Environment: real
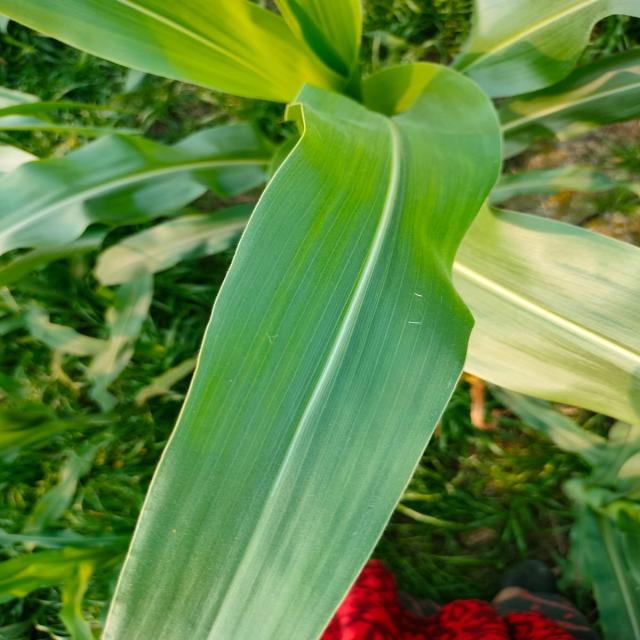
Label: healthy